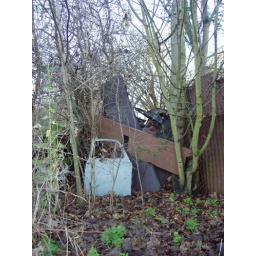
The blue of this old car door stands out strongly against the rust and nature's subdued tints